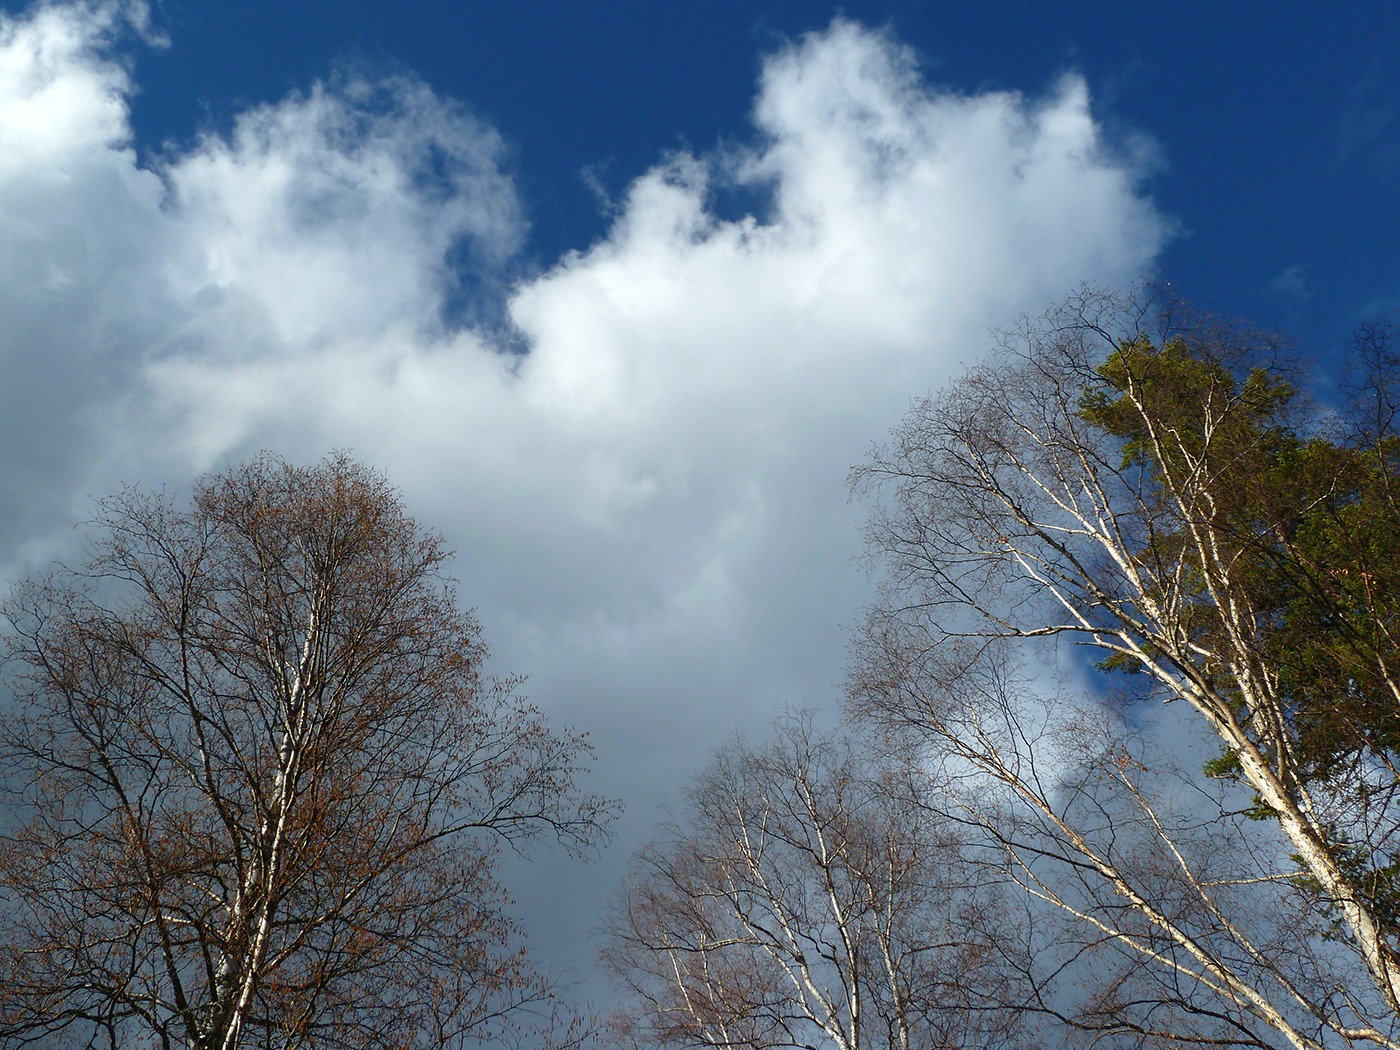
tree, nature, forest, grass, branch, snow, winter, cloud, plant, sky, sunlight, morning, view, wind, frost, atmosphere, environment, high, tranquil, scenic, weather, blue, season, cloudscape, trees, outdoors, clouds, stratosphere, freezing, meteorology, meteorological phenomenon, atmospheric phenomenon, atmosphere of earth, woody plant